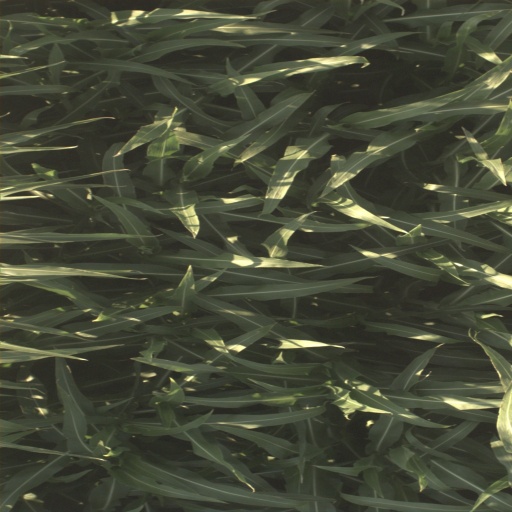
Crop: sorghum